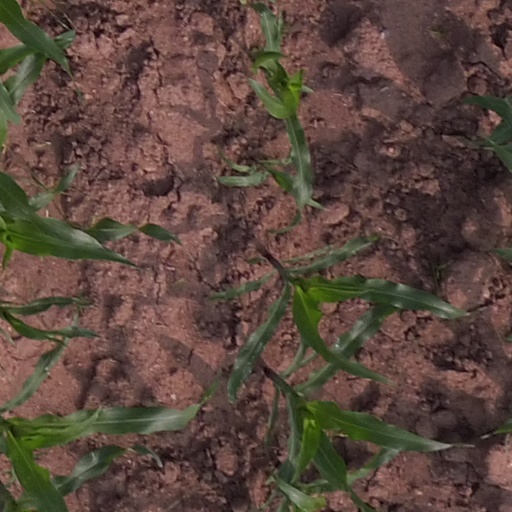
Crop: maize; corn